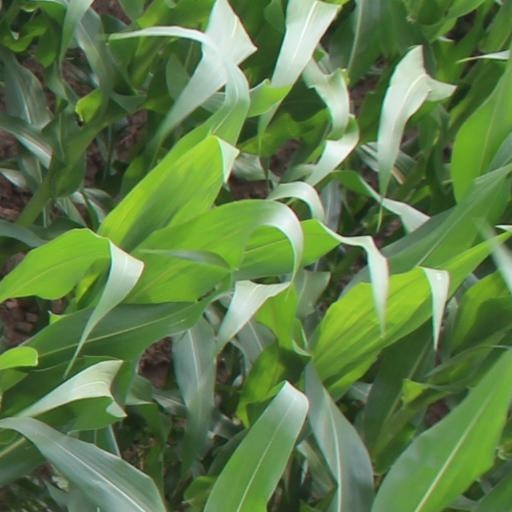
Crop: maize; corn